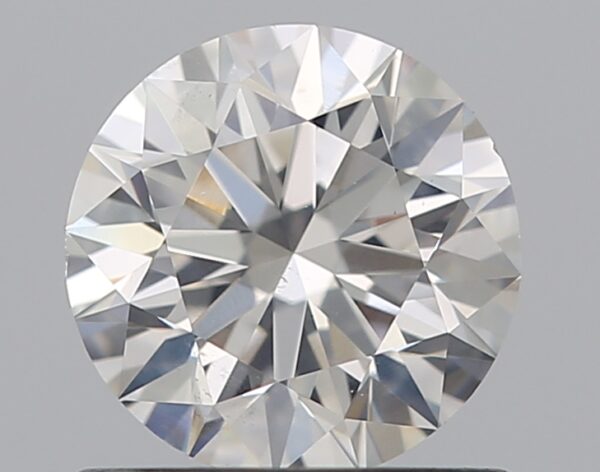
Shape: round
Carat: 0.7
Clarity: SI1
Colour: F
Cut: EX
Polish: EX
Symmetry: EX
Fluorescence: M
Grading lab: GIA
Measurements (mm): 5.64 x 5.67 x 3.54